Nelly Gray (song)

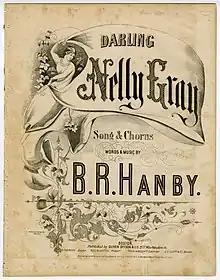
Darling Nelly Gray by Benjamin Hanby

"Darling Nelly Gray" is a 19th century anti-slavery ballad written and composed by Benjamin Hanby in 1856. It is written as from the point of view of an African-American male slave in Kentucky whose sweetheart has been taken away by slave-owners. The man mourns his beloved, who has been sold South to Georgia (where the slave’s life was conventionally regarded as harsher). He eventually dies and joins her in heaven. The song became popular in the years preceding the Civil War and helped promote support for the abolitionist cause.